Glenside Memorial Hall

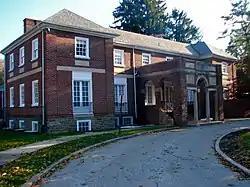
Glenside Memorial Hall from Keswick Avenue

Glenside Memorial Hall often abbreviated "Glenside Hall" is a historic meeting hall located in the Philadelphia suburb of Glenside, Cheltenham Township, Montgomery County, Pennsylvania. Glenside Hall was built in 1926, and is a -story, T-shaped, red-brick Colonial Revival-style building with limestone trim. It sits on a raised stone foundation and has a slate-covered gable roof. It was to honor the veterans of World War I. Today, it is used primarily for banquets, meetings, and other social events.